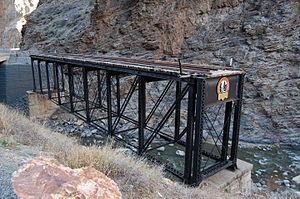
Le D & RG Narrow Gauge Trestle est un pont en treillis américain situé dans le comté de Montrose, au Colorado. Construit en 1895, ce pont ferroviaire du Denver and Rio Grande Western Railroad franchit la Cimarron. Aujourd'hui protégé au sein de la Curecanti National Recreation Area, il est lui-même inscrit au Registre national des lieux historiques depuis le 18 juin 1976.